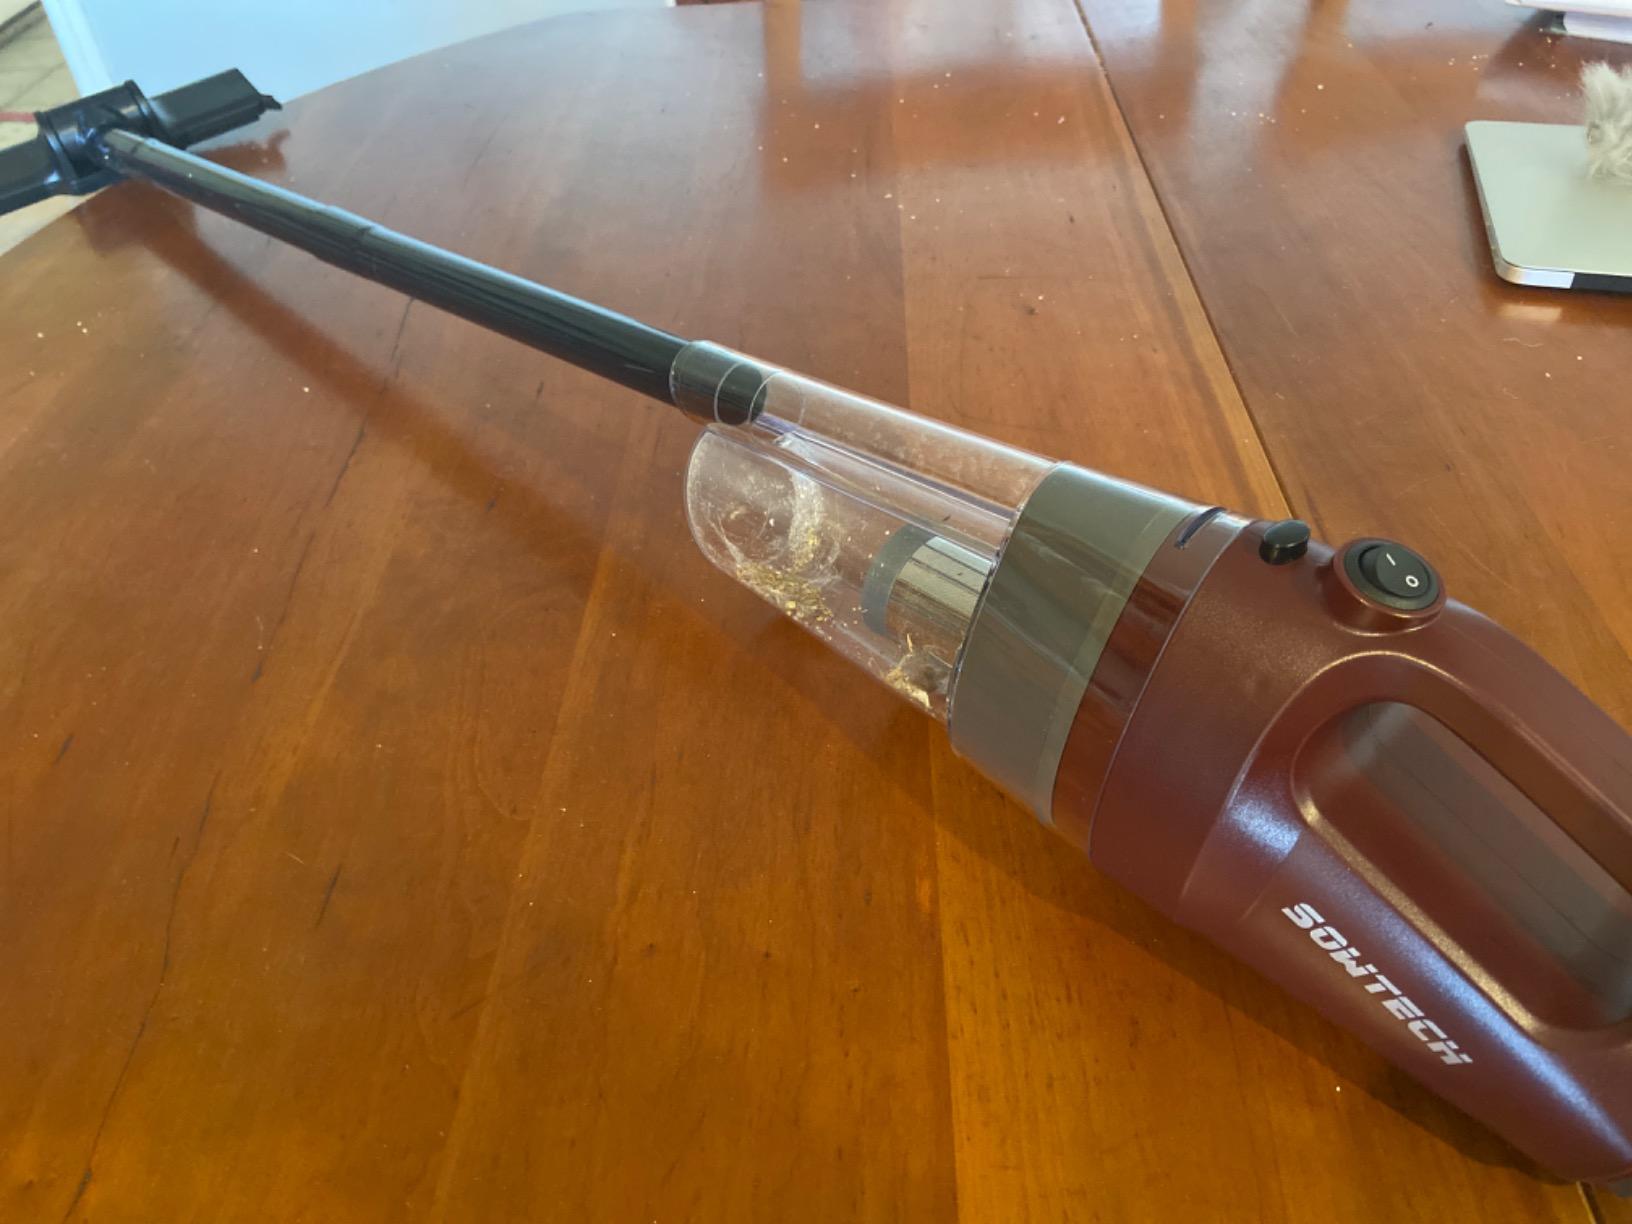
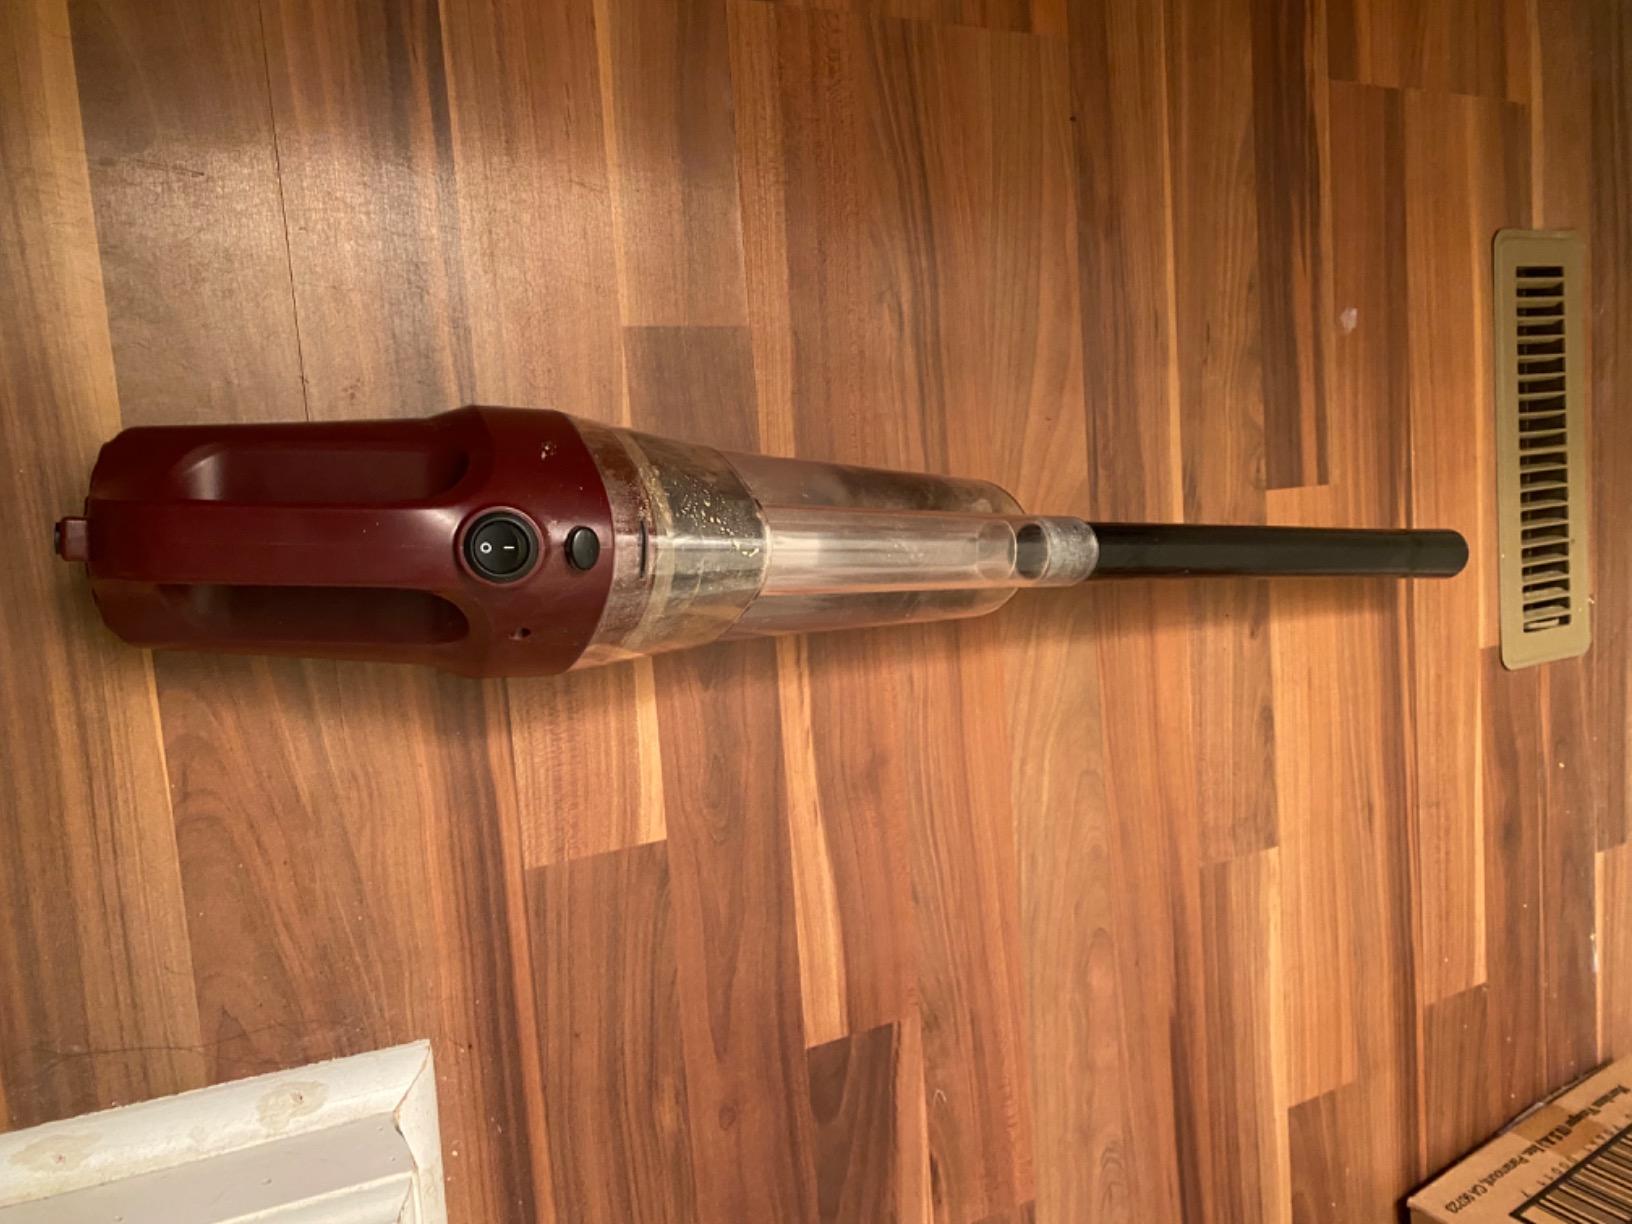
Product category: items_vacuum
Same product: yes